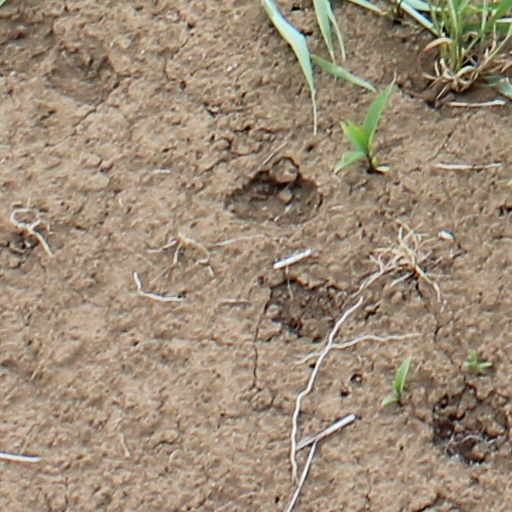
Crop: wheat